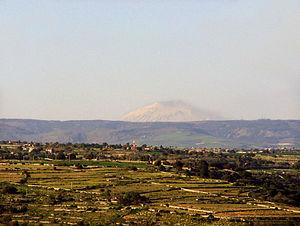
Les monts Hybléens sont une chaîne collineuse située dans la partie sud-orientale de la Sicile. Le mont Lauro est le sommet le plus haut et a une altitude de 986 mètres. Sur les contreforts des monts Hybléens alternent collines calcaires et plateaux semi-désertiques.